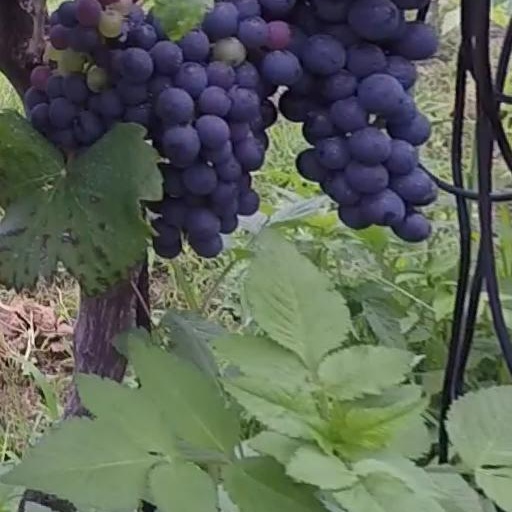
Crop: grape